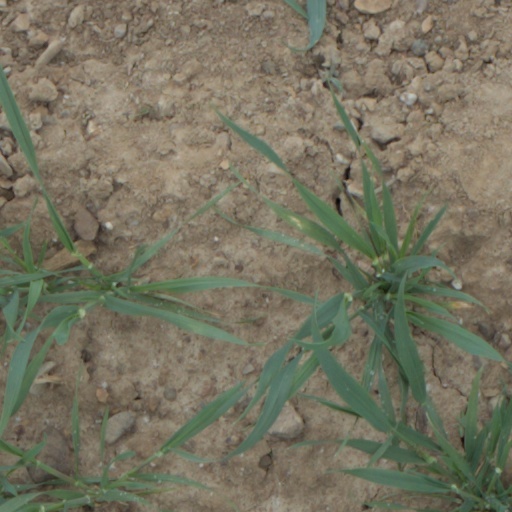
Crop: wheat